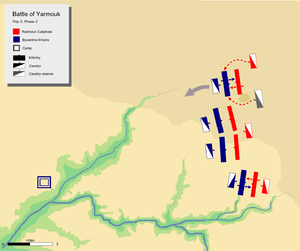
La bataille du Yarmouk est une bataille majeure entre les forces musulmanes conduites par le califat des Rachidoune et les armées de l’Empire romain d'Orient. La bataille consiste en une série d’engagements qui s’étalent sur une durée de six jours en août 636, près de la rivière Yarmouk qui marque aujourd’hui la frontière entre la Syrie et la Jordanie, au sud-est de la mer de Galilée. La bataille est une grande victoire pour les musulmans qui mettent fin à la domination byzantine en Syrie. Pour certains historiens, la bataille du Yarmouk est l’un des engagements majeurs de l’histoire et marque la première grande vague des conquêtes musulmanes. Elle est notamment à l’origine de l’expansion de l’islam au sein du Levant chrétien.